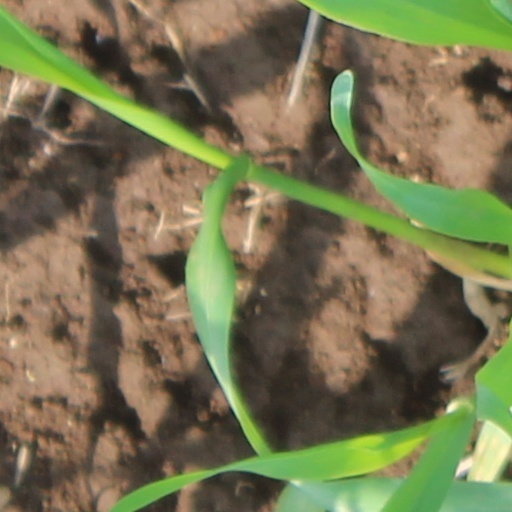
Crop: wheat